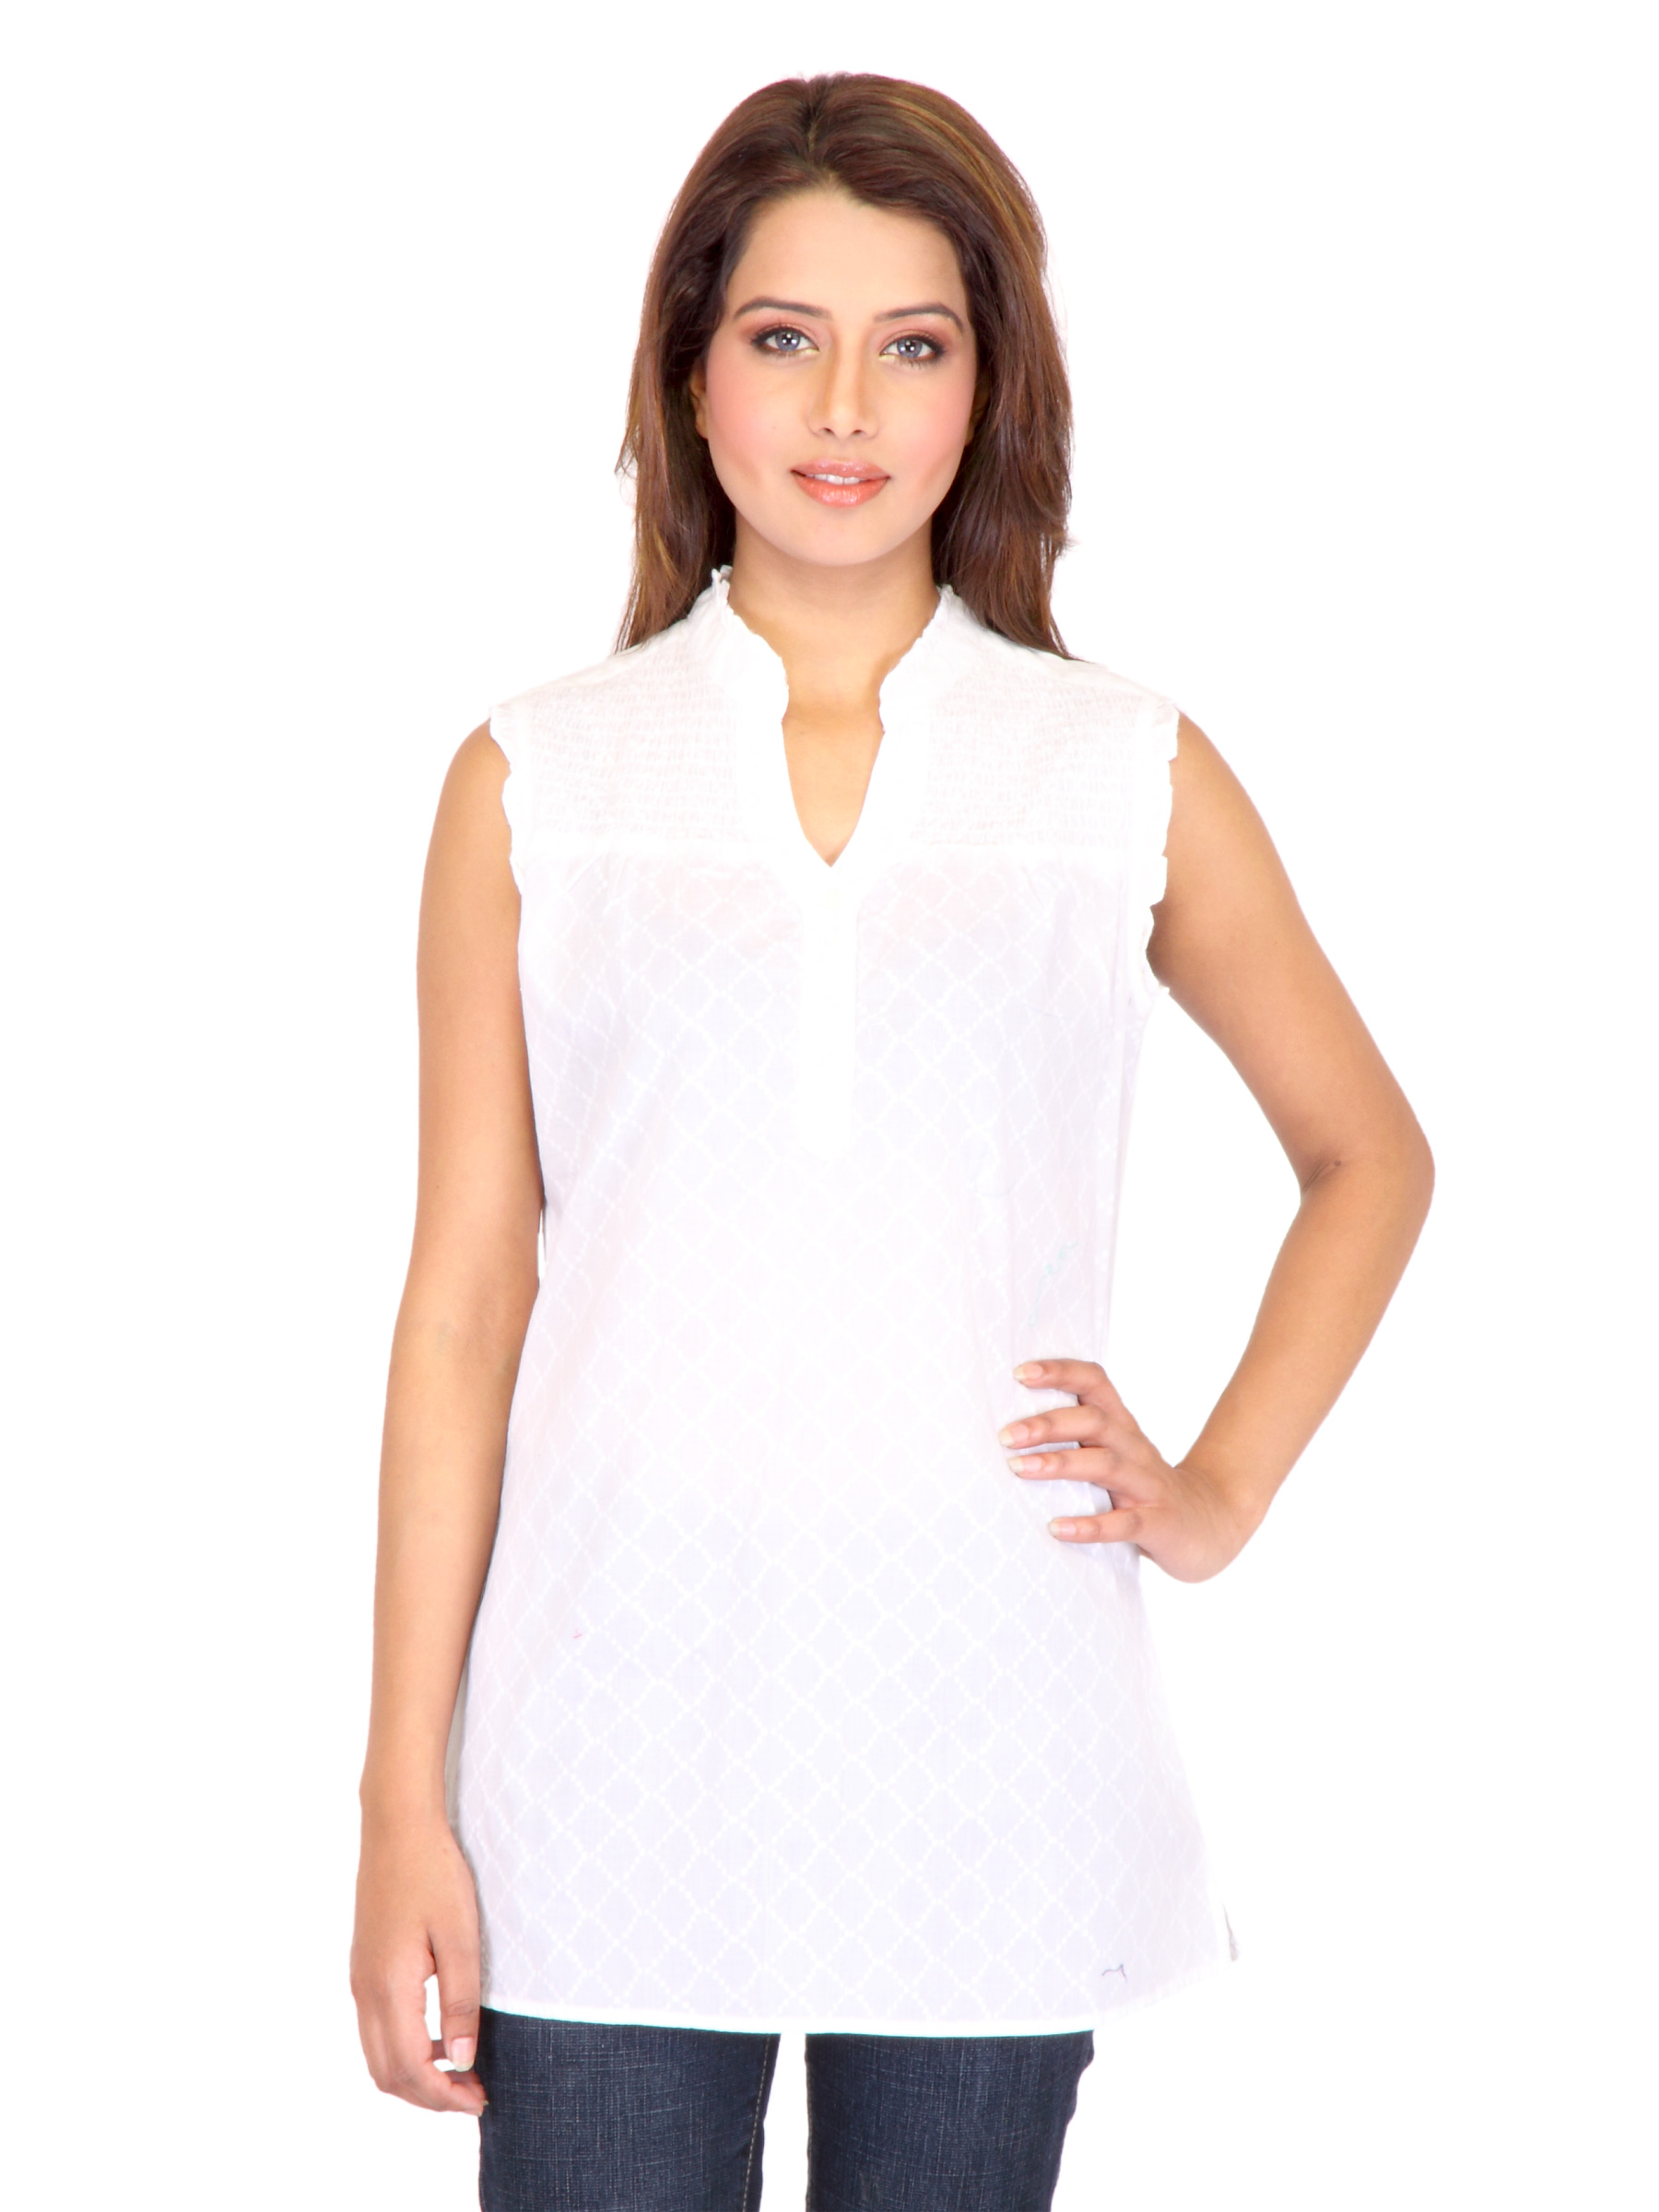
Lee Women Solid White Tops
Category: Apparel / Topwear / Tops
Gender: Women
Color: White
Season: Summer 2011
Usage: Casual